LGBTQ rights in Canada

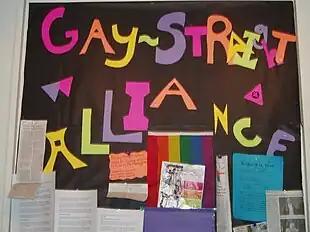
Some schools have gay–straight alliances or similar groups to counter homophobia and bullying and provide support for LGBT students in school.

The rights of LGBT students and staff in an educational institution vary considerably depending on whether the institution is religious and/or open to the public, since human rights acts only partially prohibit discrimination against pupils of private schools and the Charter only partly prohibits discrimination by churches, associations and businesses, while section 2 of the Charter protects freedom of religion and section 93 of the Constitution recognizes the right to denominational schools in some provinces.